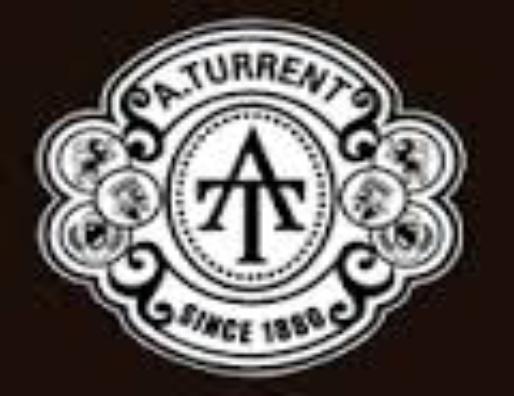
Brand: A. Turrent
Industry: Necessities